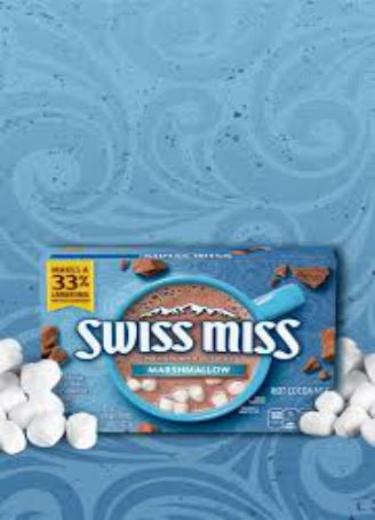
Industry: Food